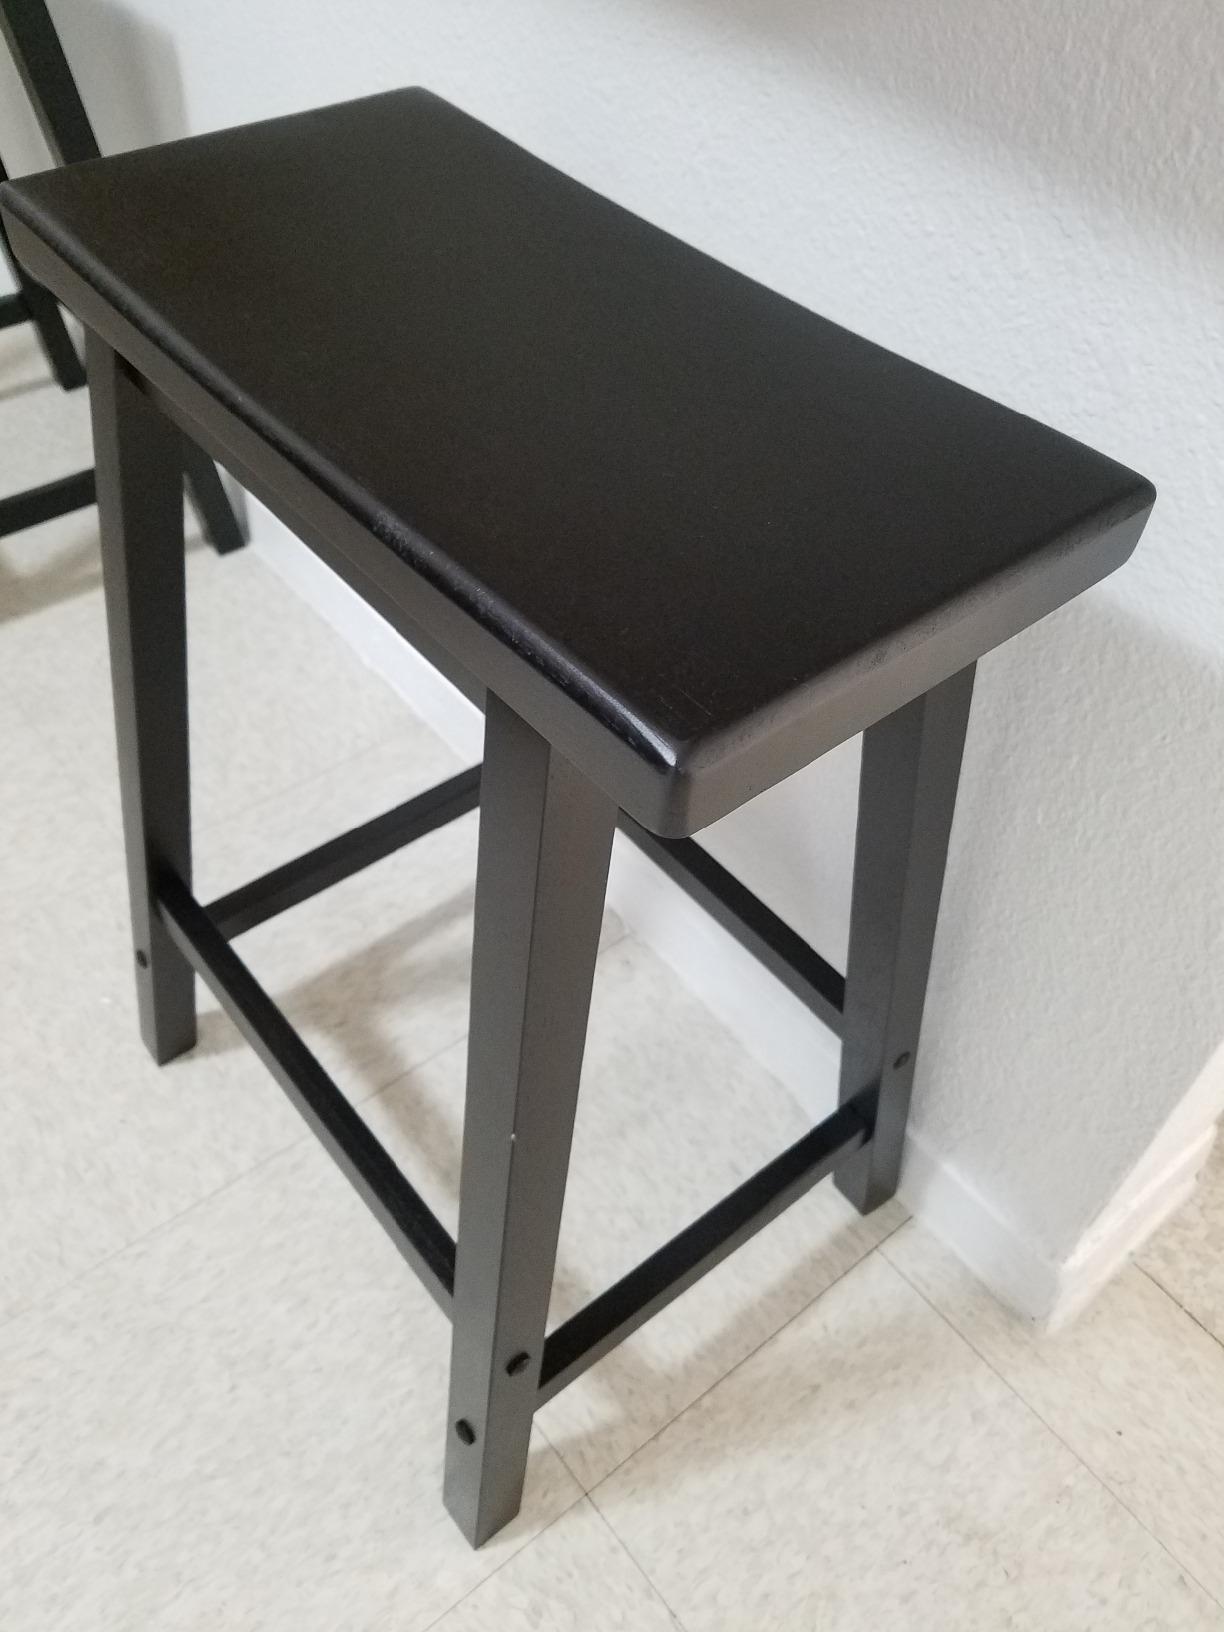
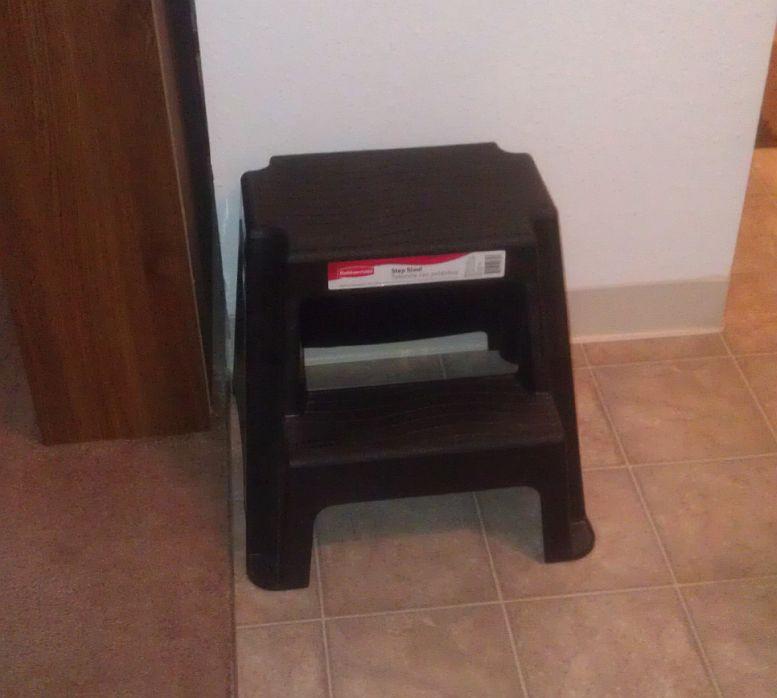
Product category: stool
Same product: no